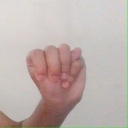
अक्षर: म